Mutationism

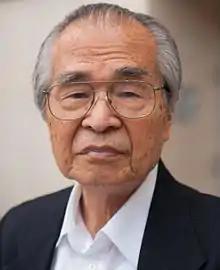
Masatoshi Nei argues that evolution is often mutation-limited.

By 1912, after years of work on the genetics of "Drosophila" fruit flies, Thomas Hunt Morgan showed that these animals had many small Mendelian factors on which Darwinian evolution could work as if variation was fully continuous. The way was open for geneticists to conclude that Mendelism supported Darwinism.